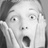
Emotion: surprise